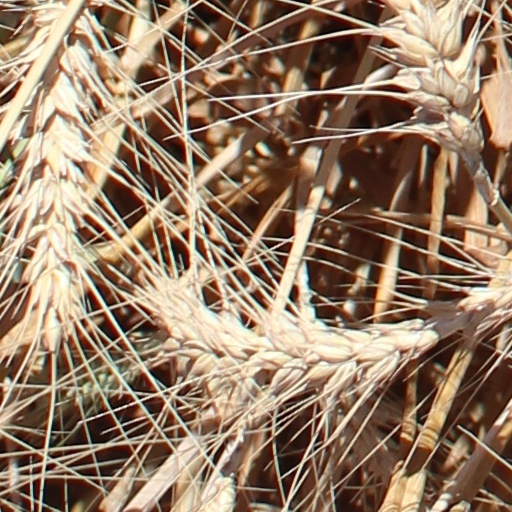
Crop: wheat